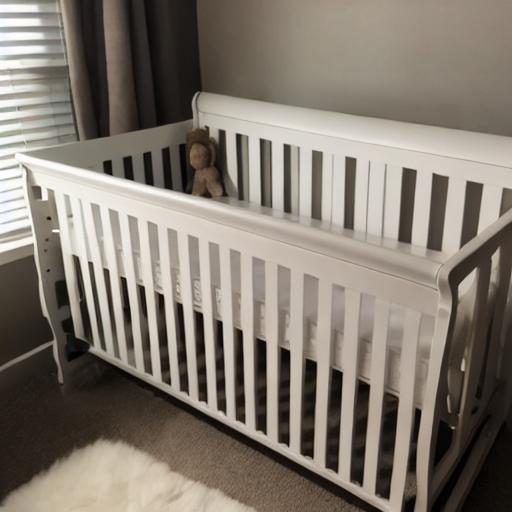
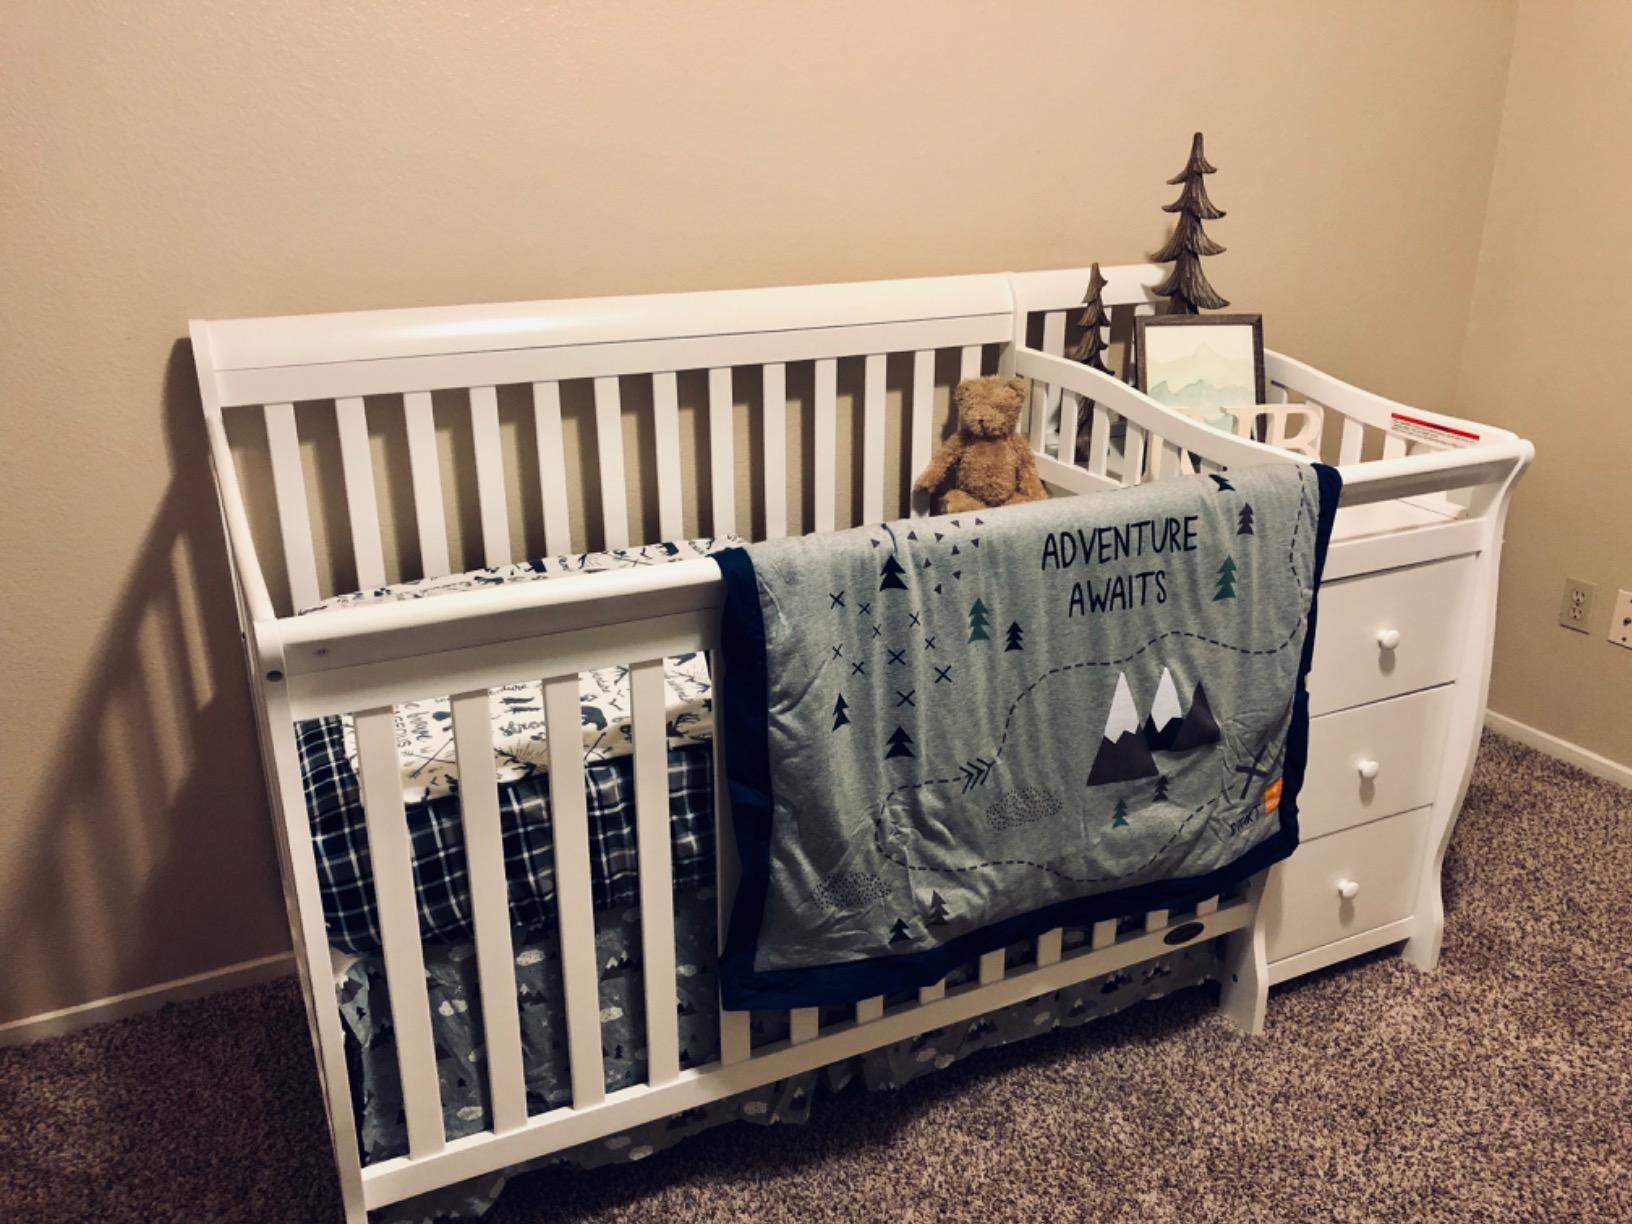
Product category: products_crib
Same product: no